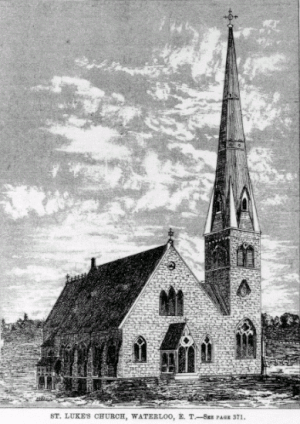
L'église Saint-Luke de Waterloo (Québec). Croquis paru dans l'édition du 17 juin 1871 du Canadian Illustrated News (vol. III, no 24, p. 372). L'artiste est inconnu
L'église Saint-Luke est une église anglicane située à Waterloo, en Montérégie. Construite entre 1869 et 1870, l'église est reconnue comme un lieu patrimonial en 1978.